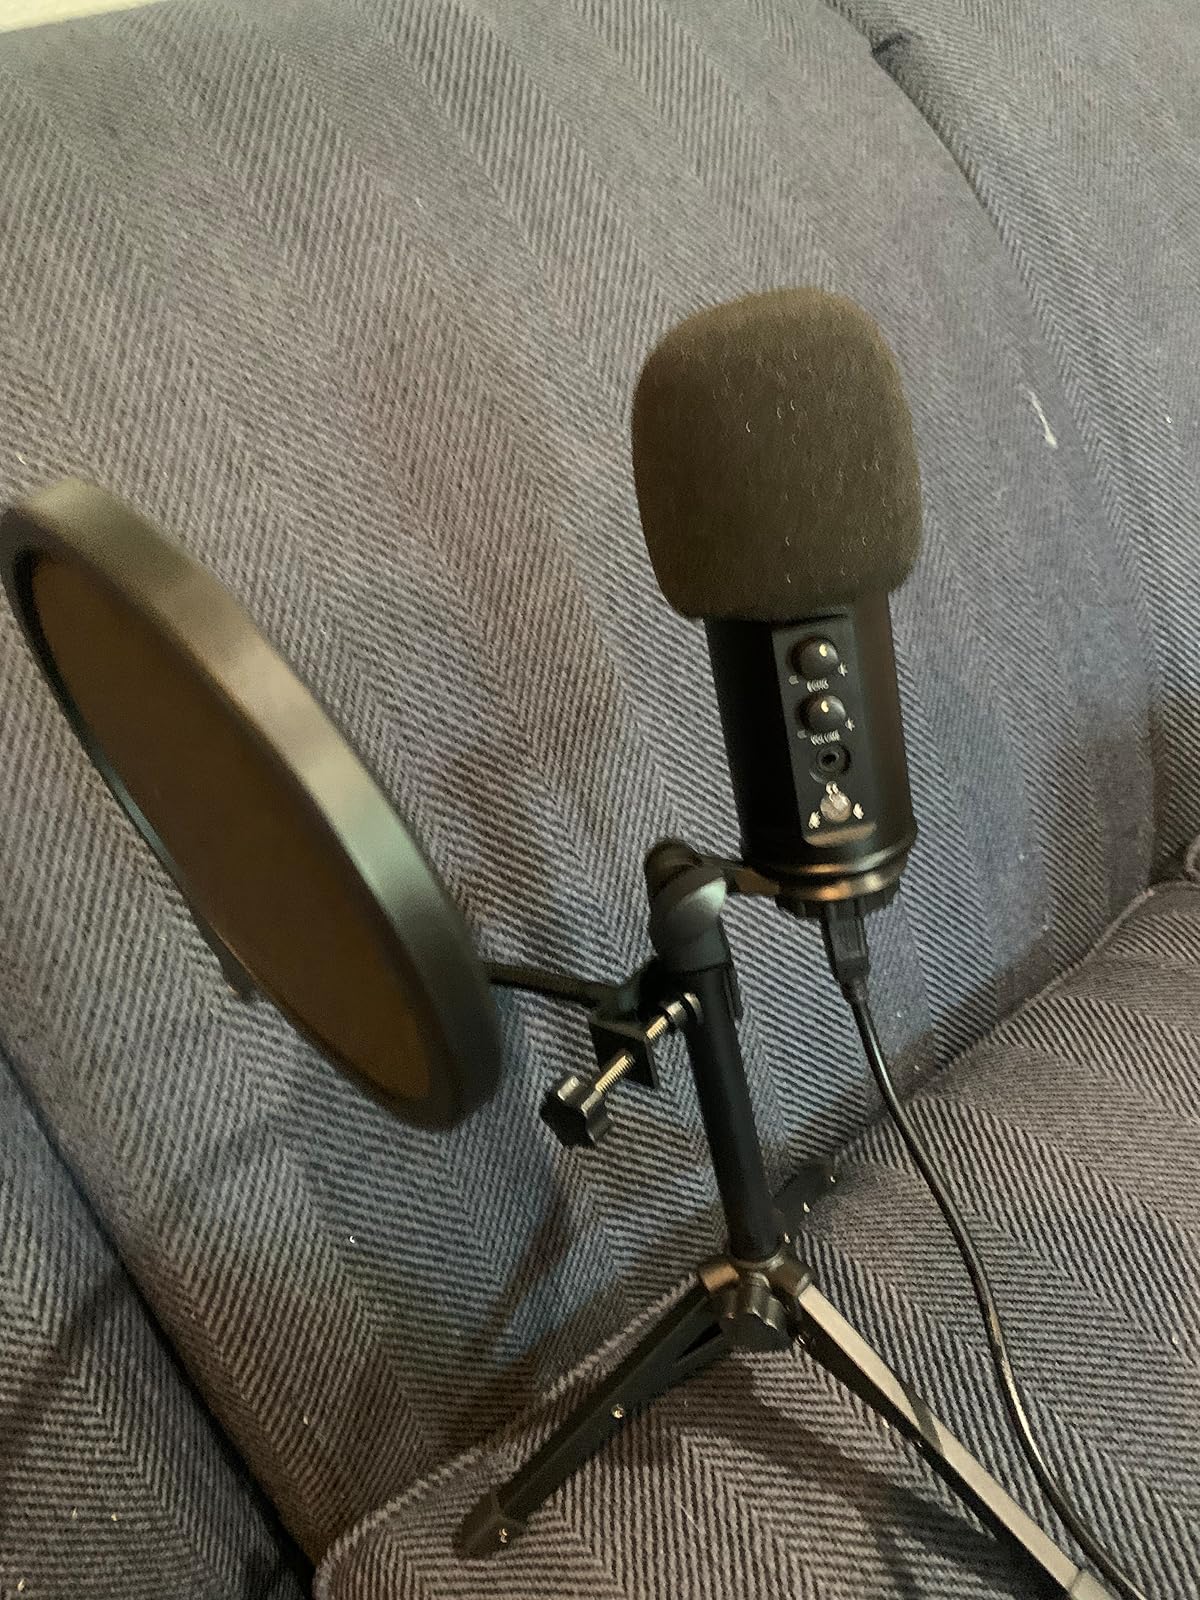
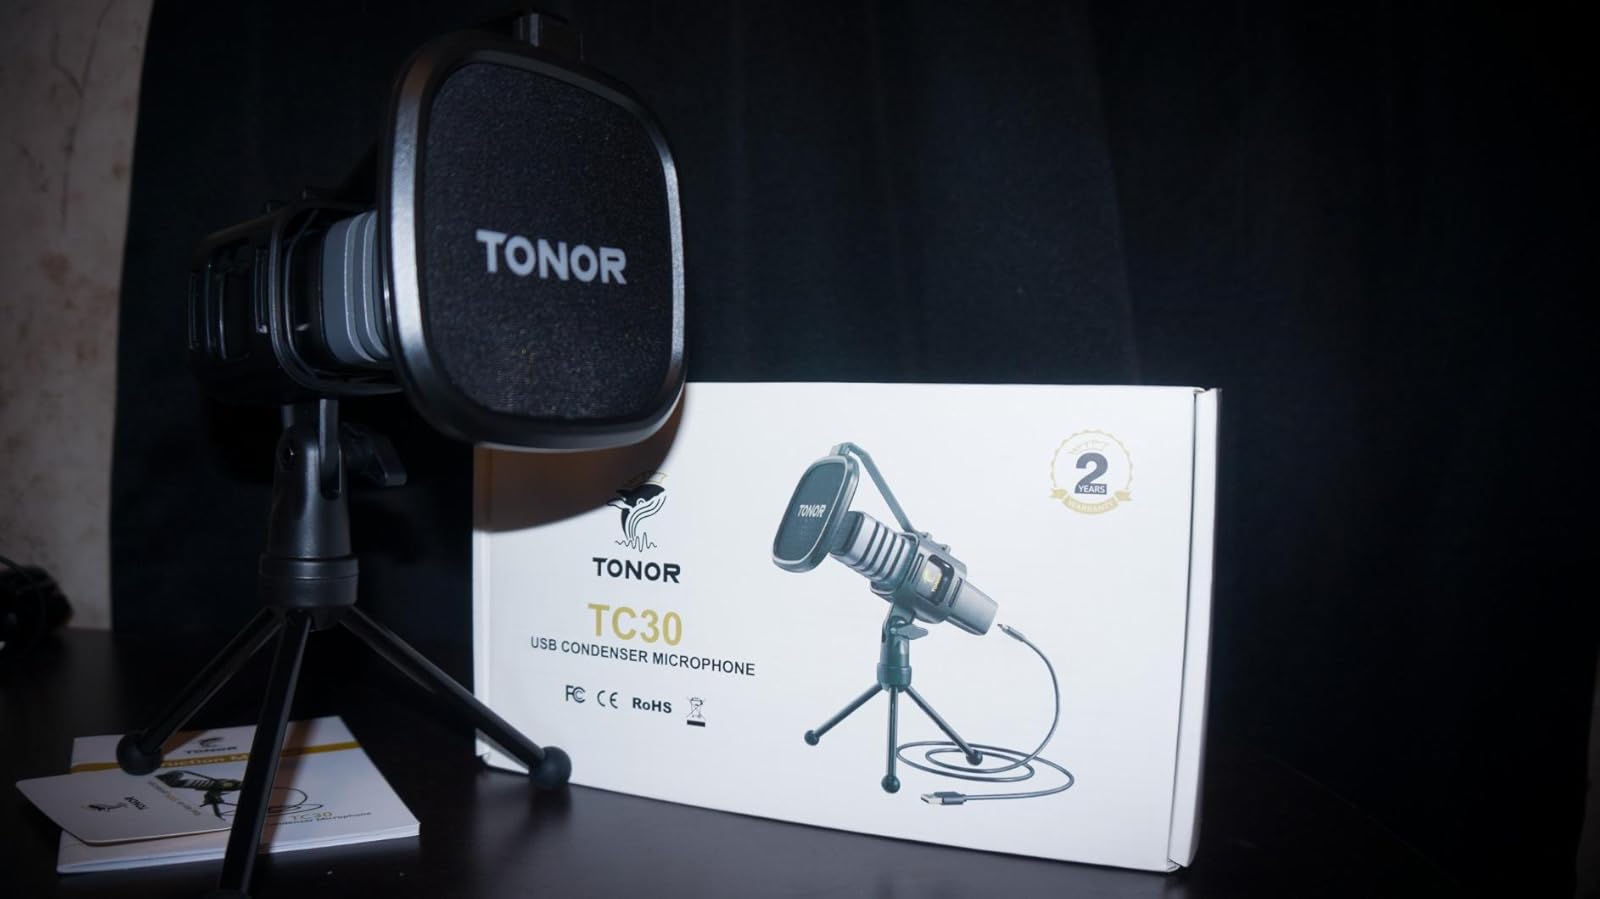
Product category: microphone
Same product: no